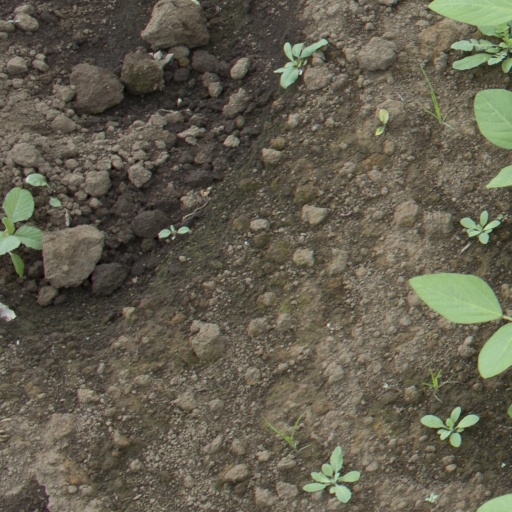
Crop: soybean